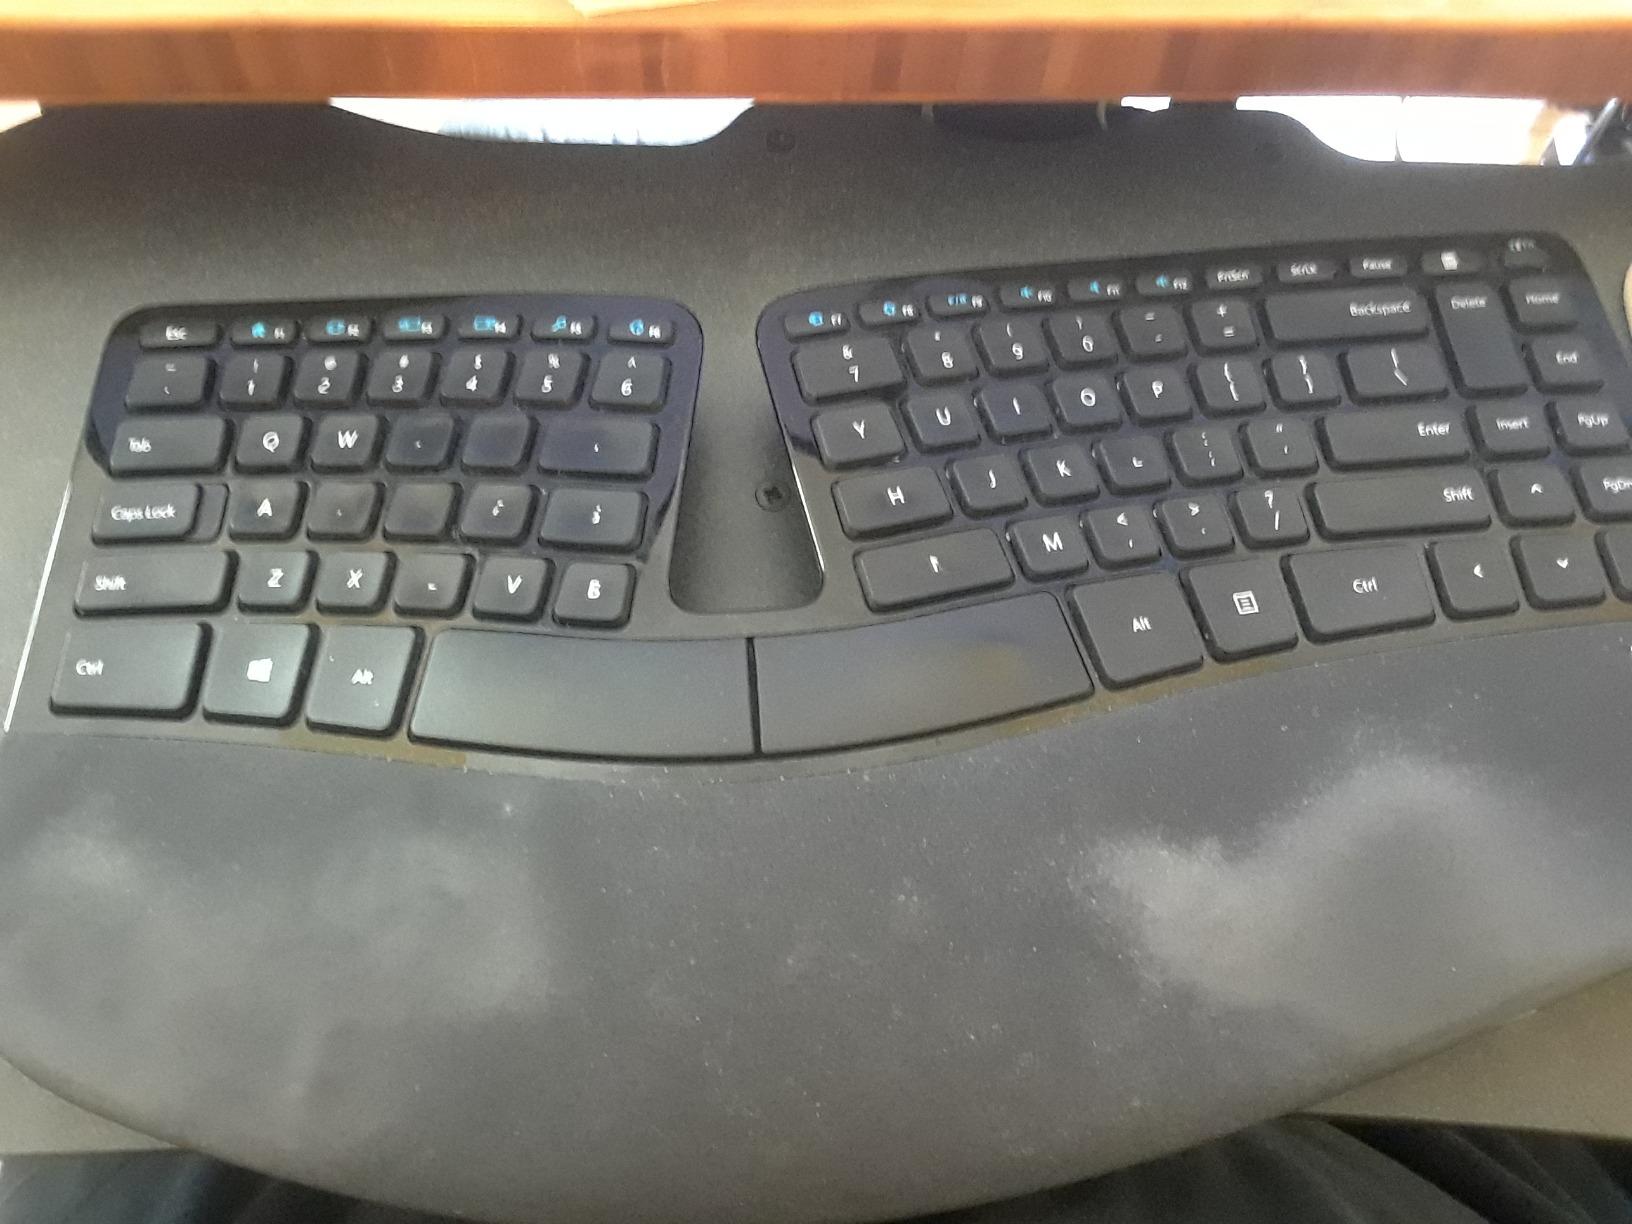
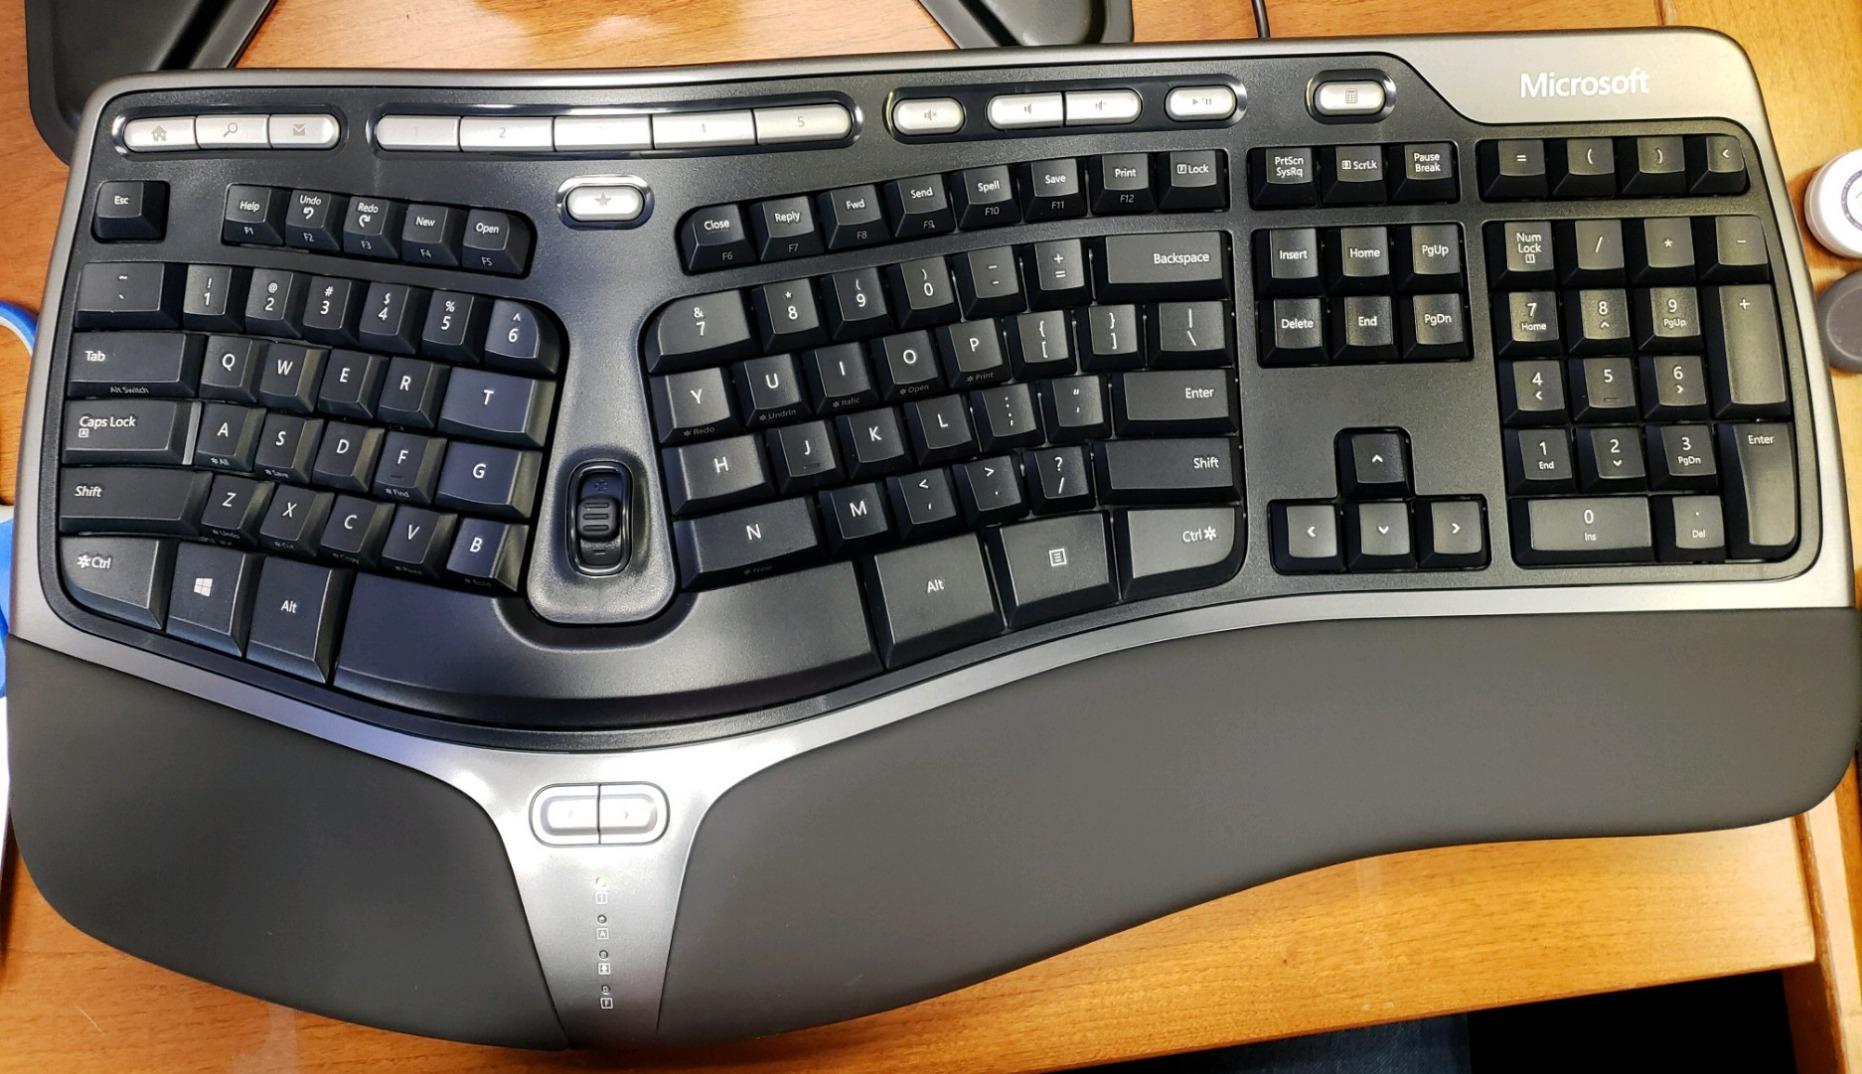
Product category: keyboard
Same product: no